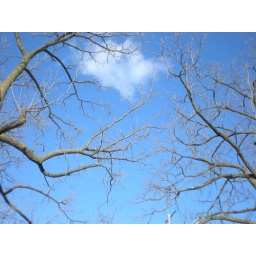
The photo was taken in NIKON L14, 7.1 MP. The trees in front of the blue